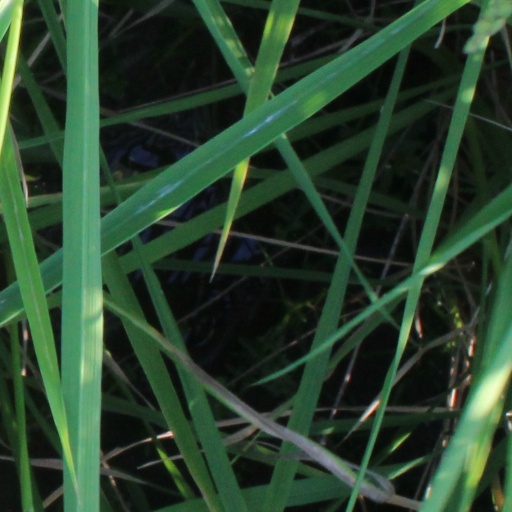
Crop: rice